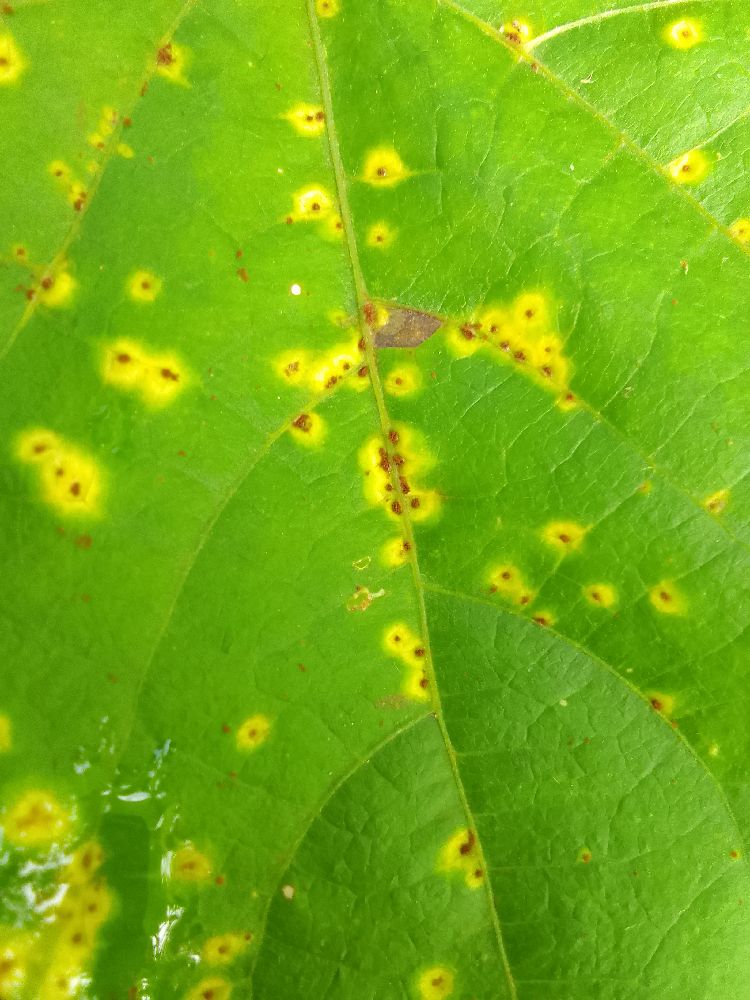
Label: rust